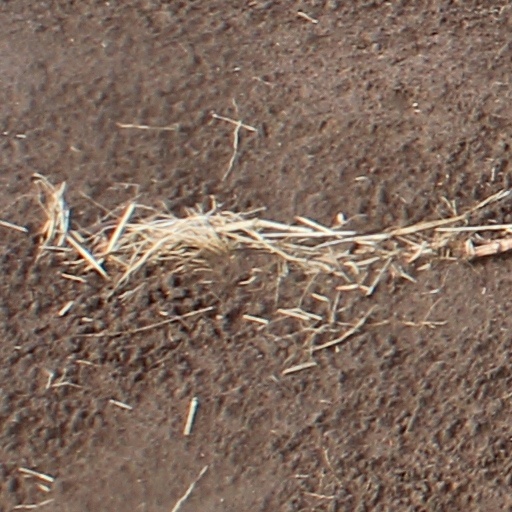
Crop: wheat